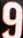
Number: 9